Afik

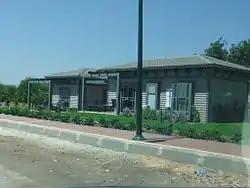
Afik vacation apartments

Kibbutz Afik, affiliated with Ihud HaKvutzot VeHaKibbutzim, was established near the site of the abandoned Syrian village of Fiq on 8 May 1972. It falls under the municipal jurisdiction of the Golan Regional Council, and the Fik Airfield is located nearby.